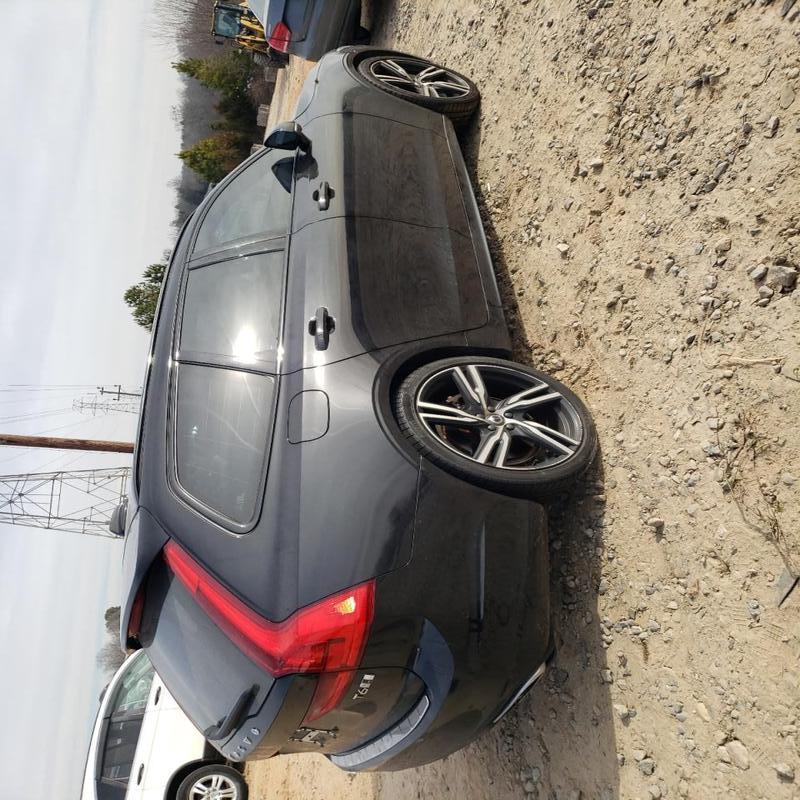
Aucun dommage détecté.
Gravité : aucun